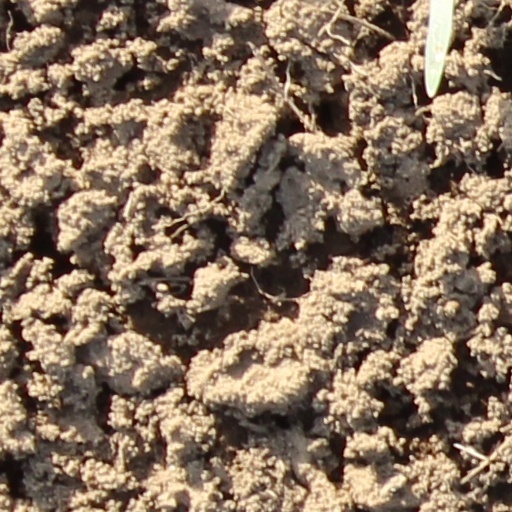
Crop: wheat